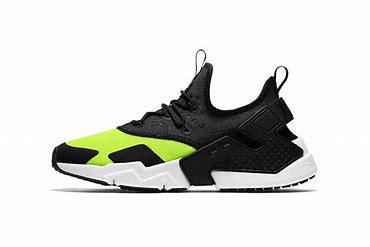
Brand: Nike
Model: Air Huarache Drift